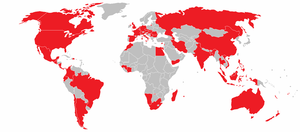
Holcim
Holcims fabrikker omkring i verden
Holcim er en schweizisk multinational cementkoncern. Virksomheden er verdens største producent af cement og producerer tilslag samt færdigblandet beton og asfalt. Virksomheden der har hovedsæde i Rapperswil-Jona er børsnoteret på SIX Swiss Exchange og selskabet udgør en del af aktieindekset Swiss Market Index.